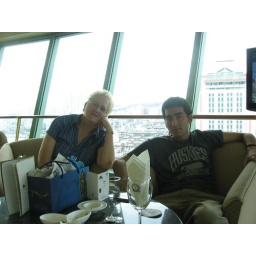
Revolving tower restaurant over green lake Kunming